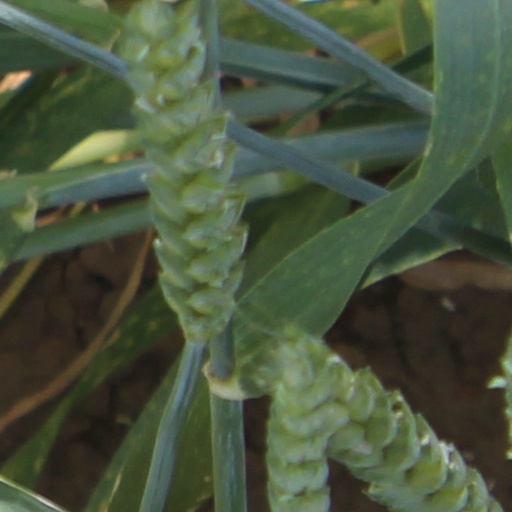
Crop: wheat